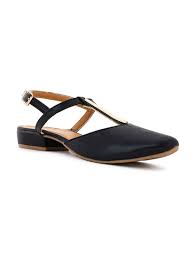
Label: Ballet Flat